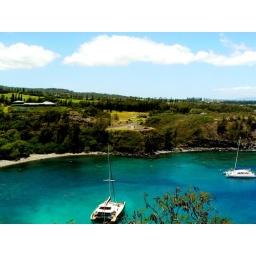
Snorkelers near Kapulua Bay, the water is crystal clear